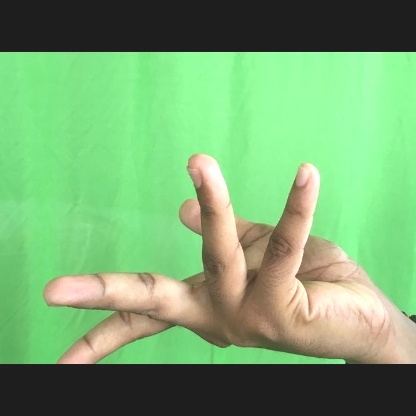
Mudra: Alapadmam